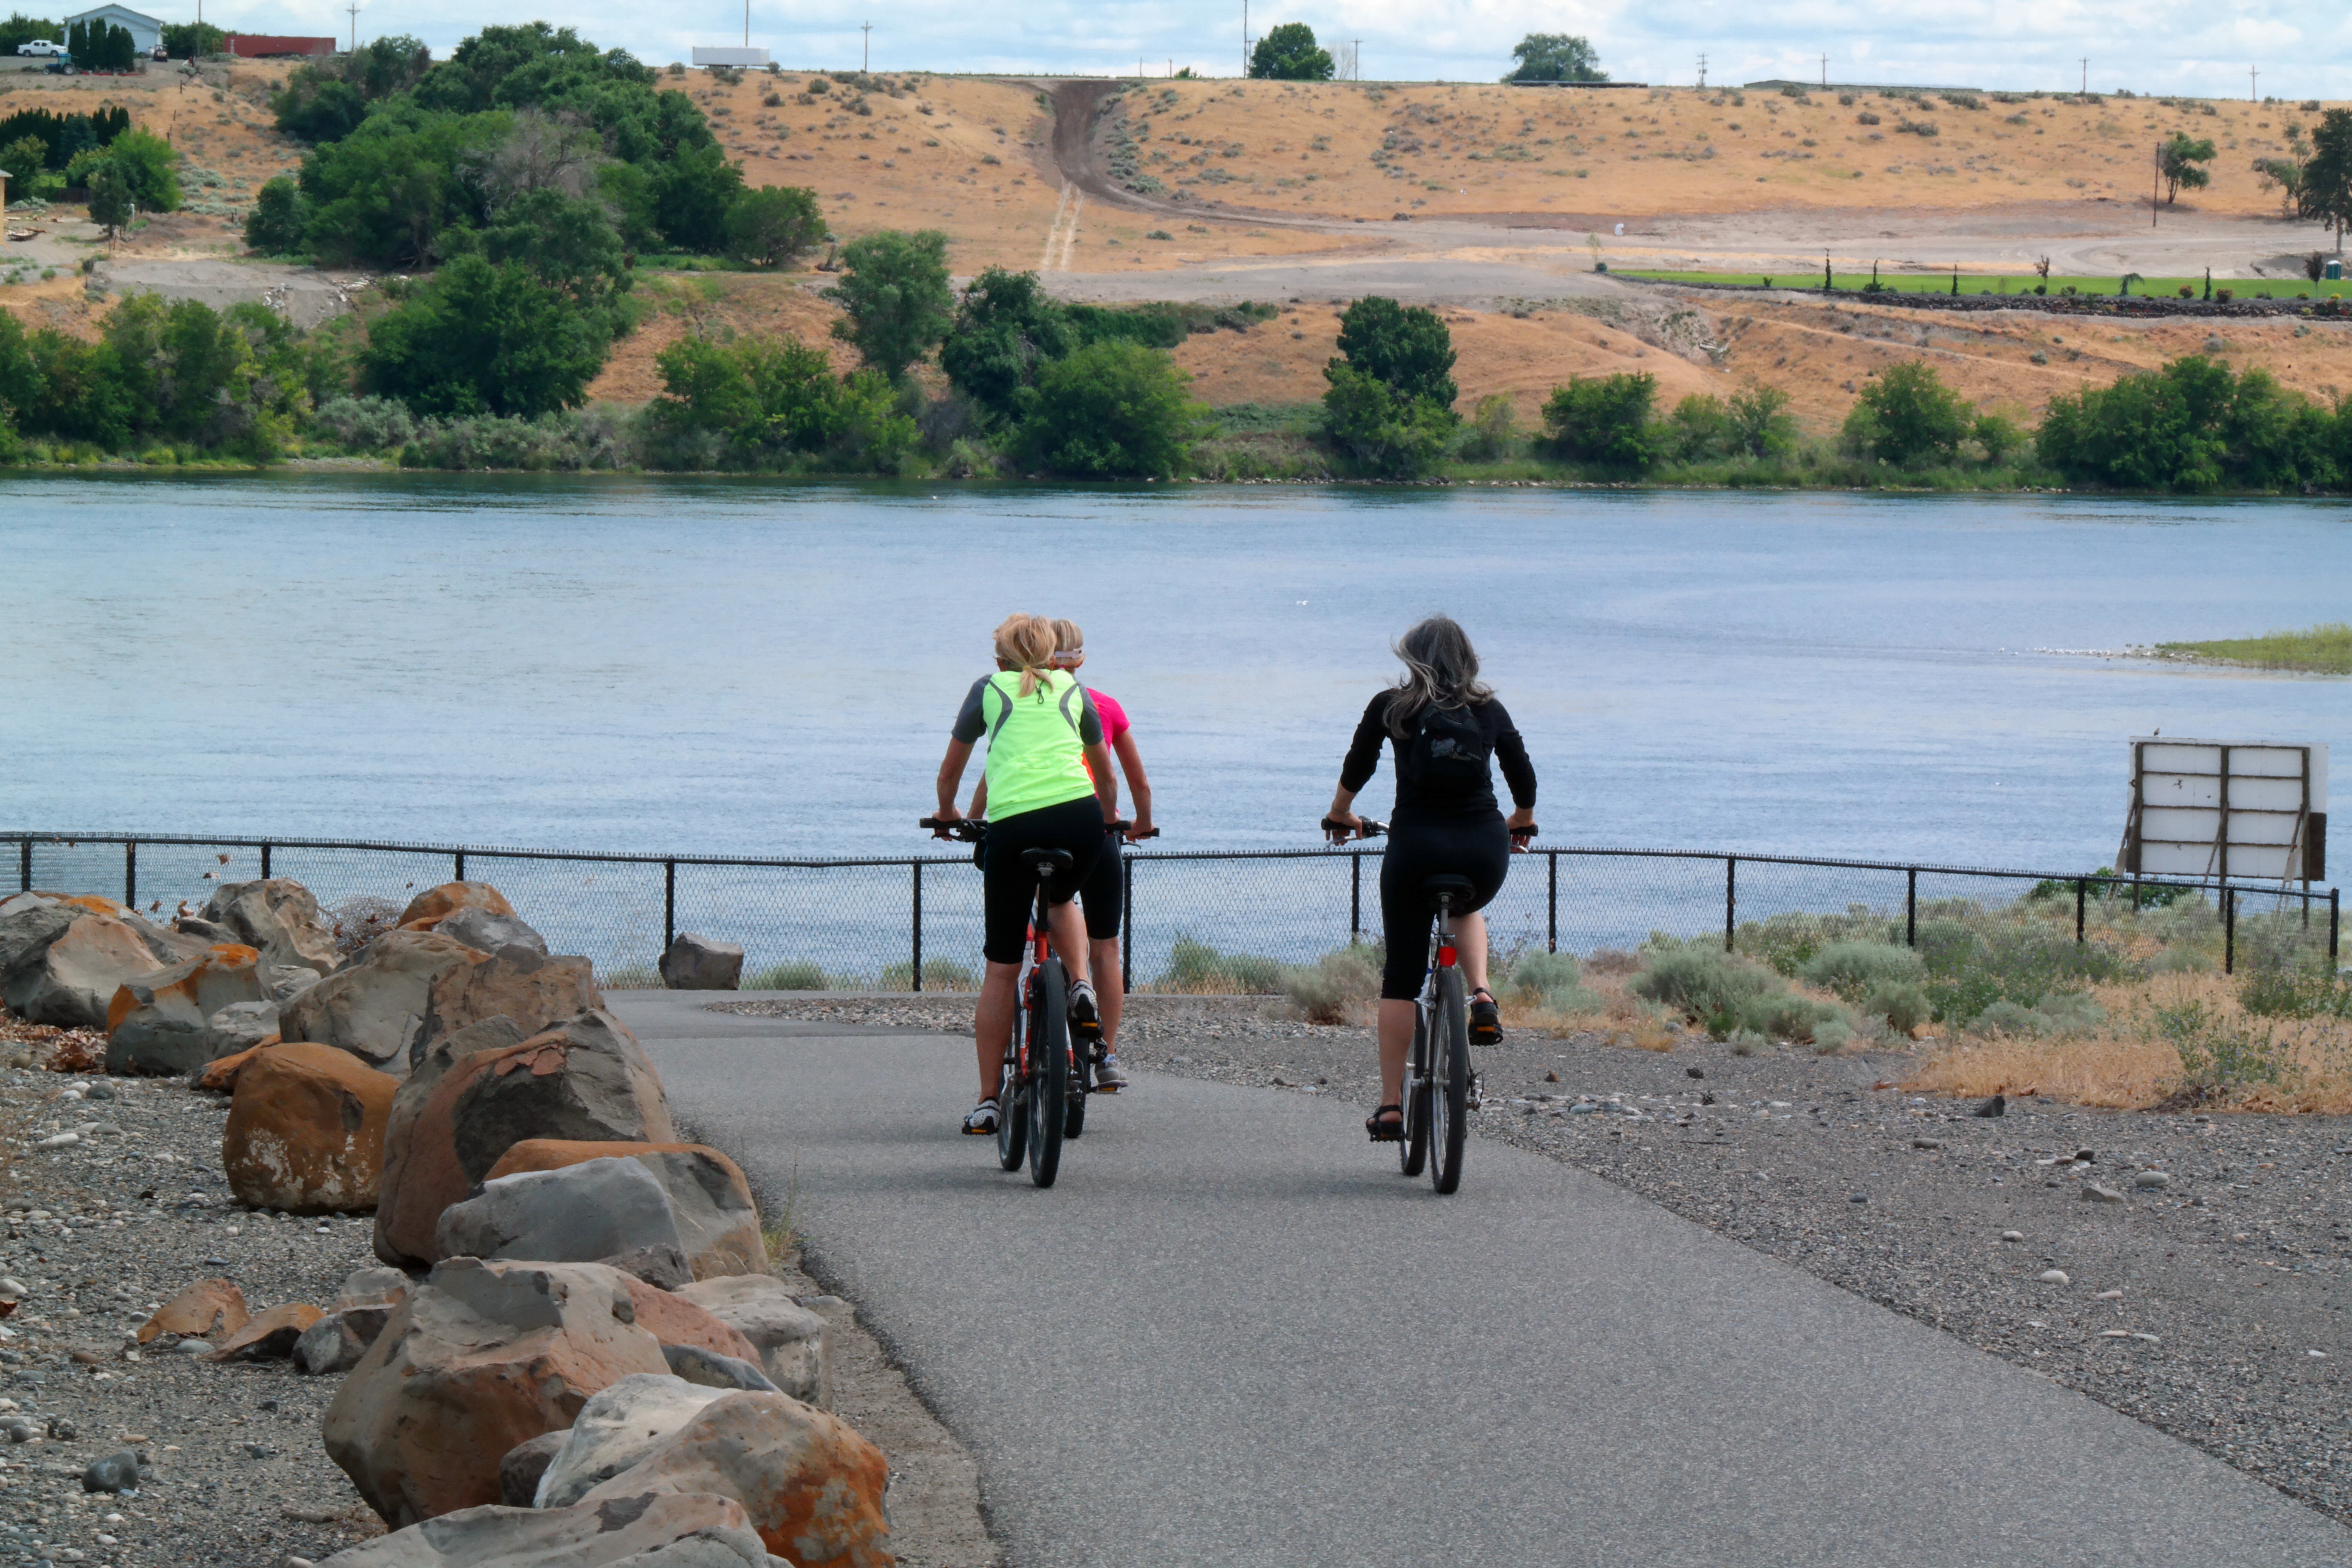
nature, outdoor, people, sport, adventure, bicycle, bike, travel, recreation, motion, cyclist, vehicle, ride, exercise, tourism, lifestyle, leisure, healthy, cycle, activity, mountain bike, riding, cycling, fun, sports, helmet, biking, bikers, bike riding, tours, endurance sports